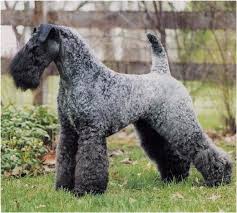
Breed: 229-n000087-Kerry_blue_terrier